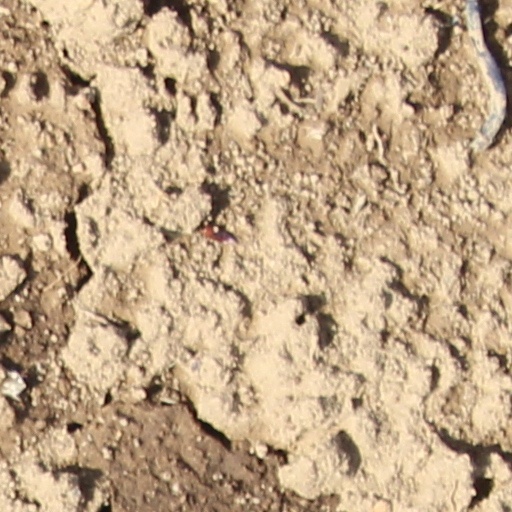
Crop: wheat